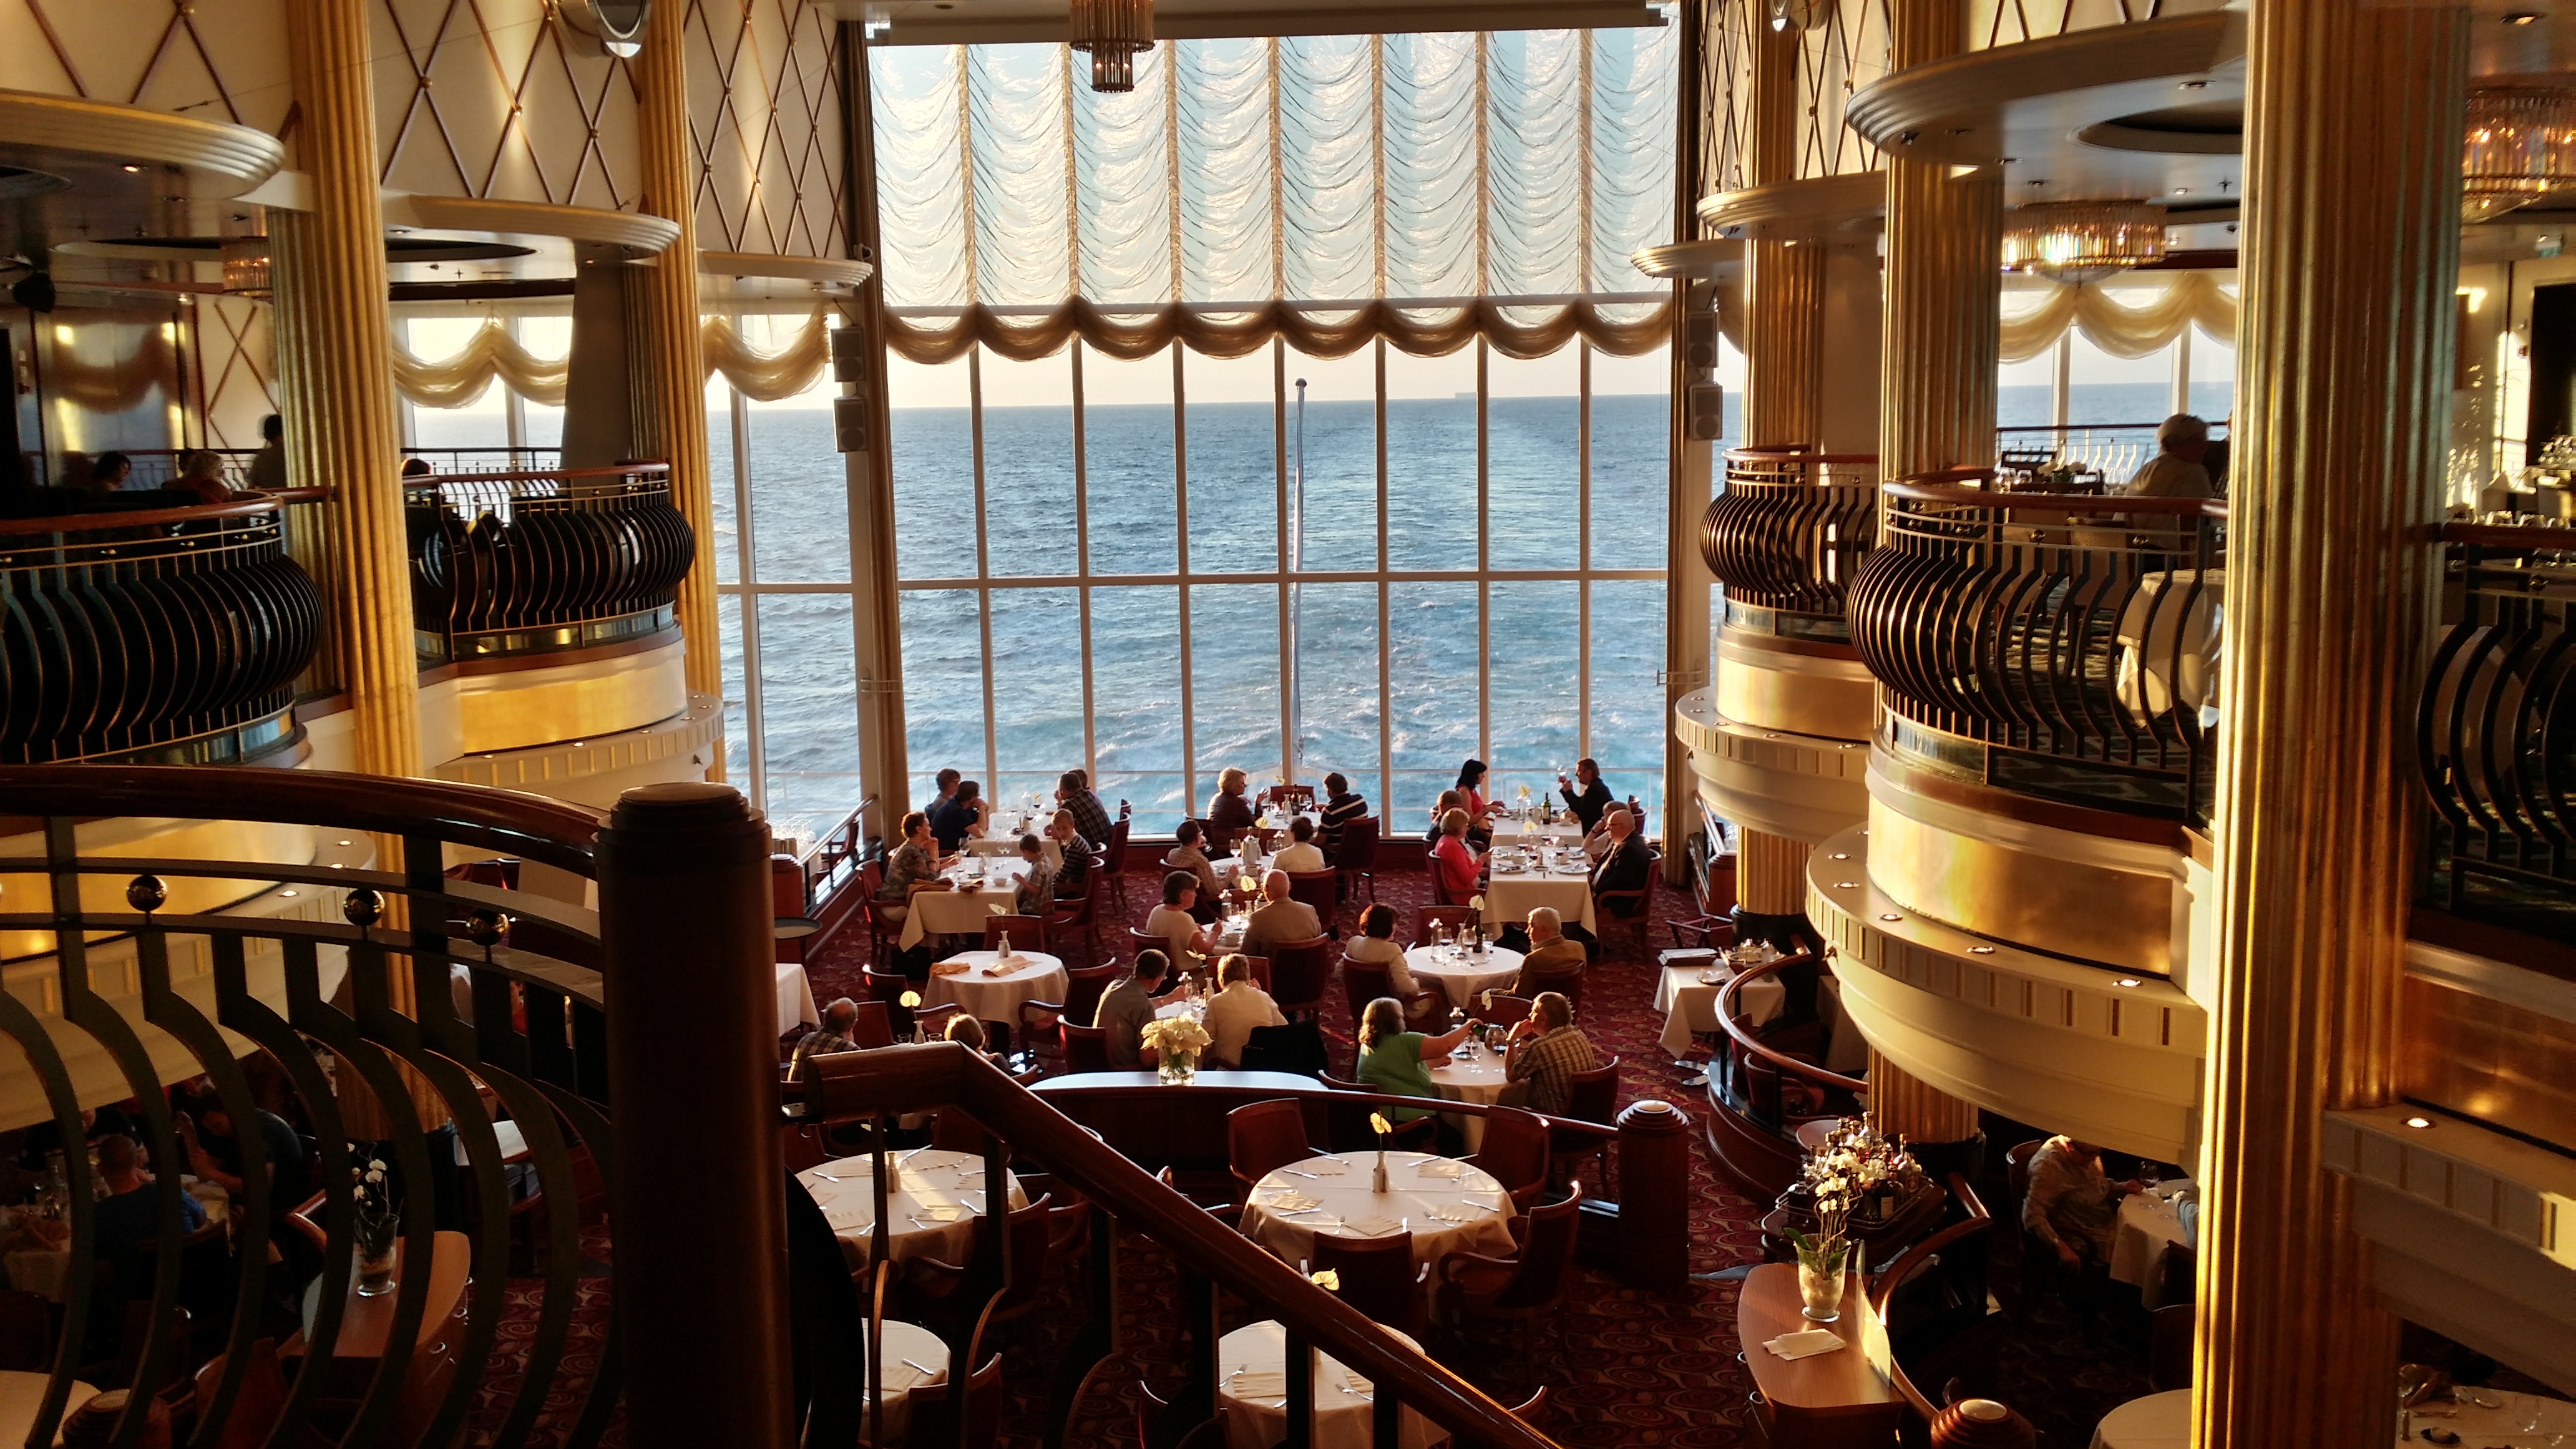
restaurant, travel, bar, meal, interior design, cruise, estate, winery, bord restaurant